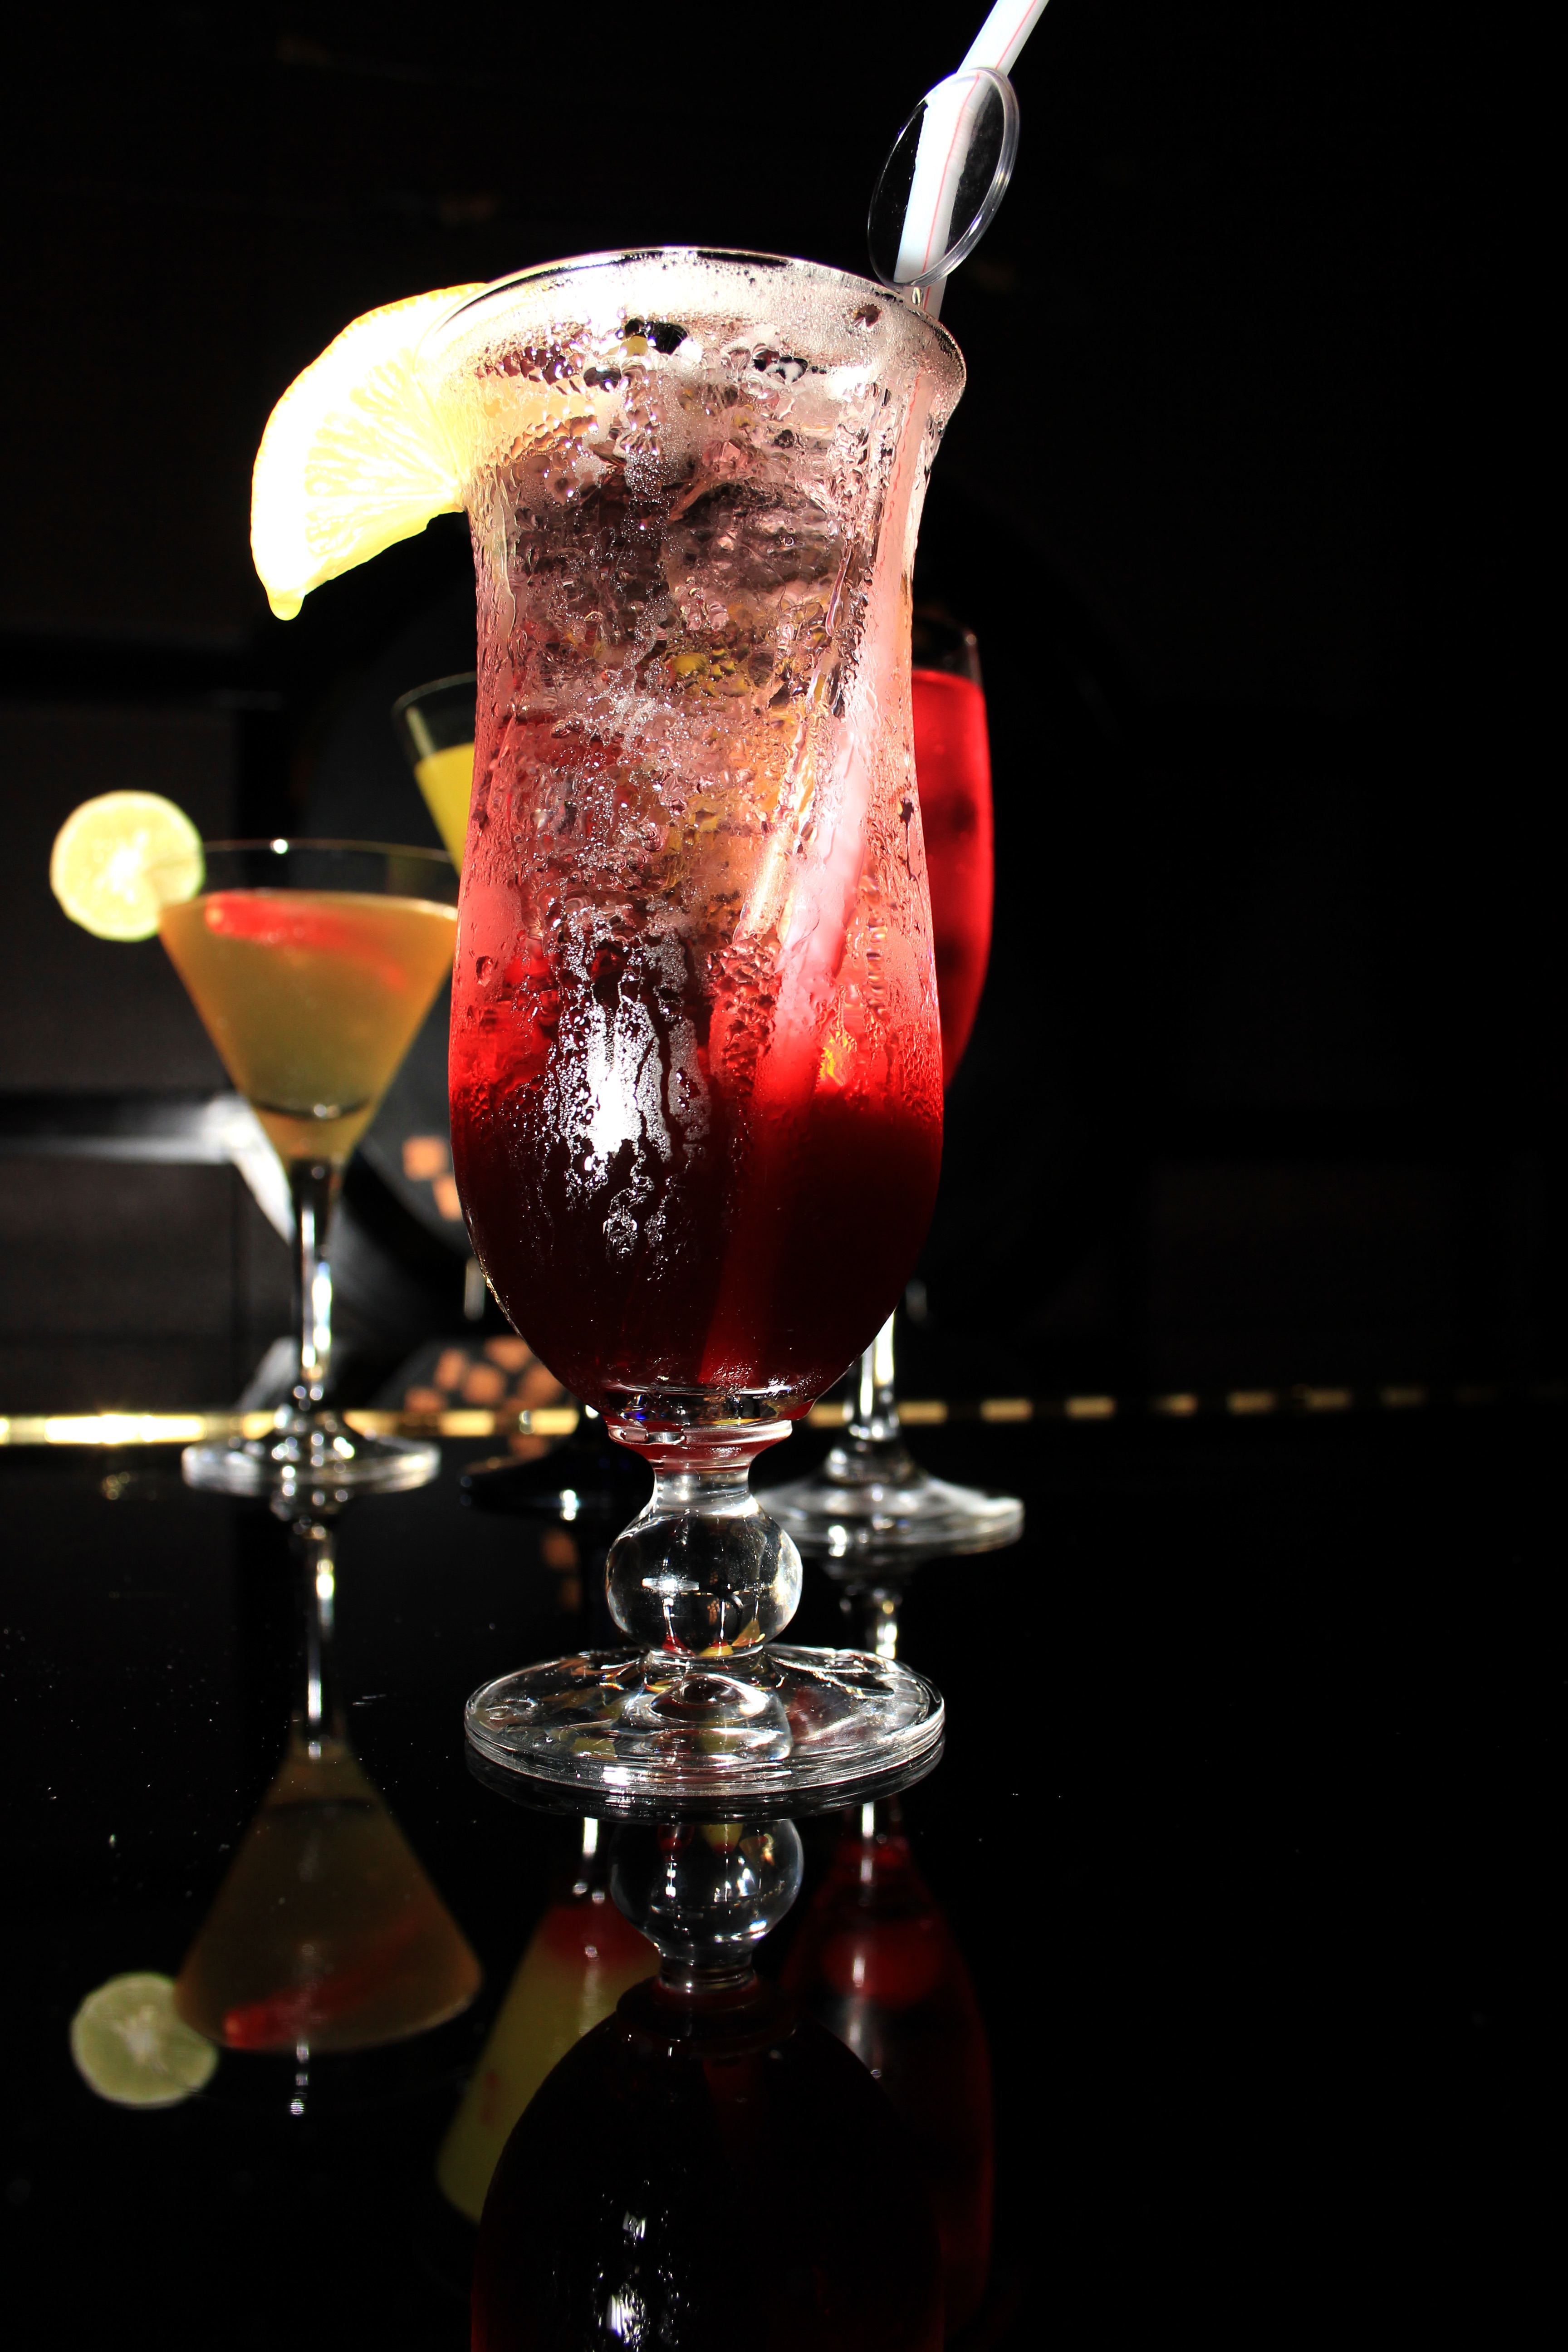
glass, drink, cocktail, liqueur, alcoholic beverage, distilled beverage